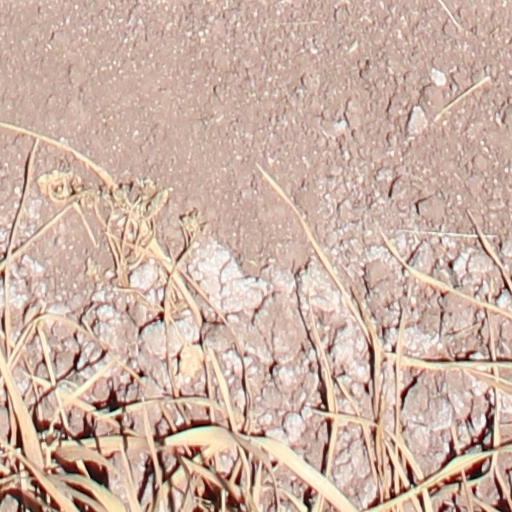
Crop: wheat